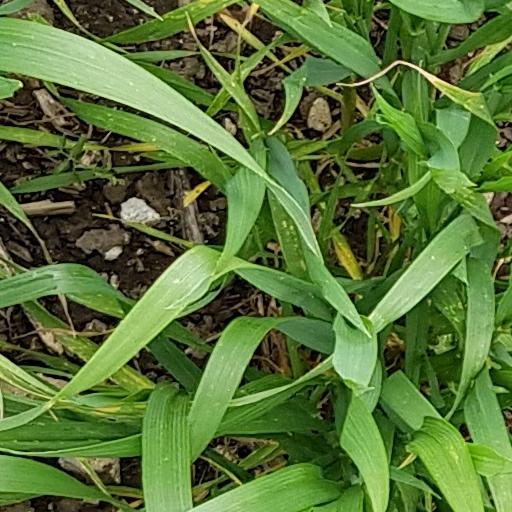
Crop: wheat